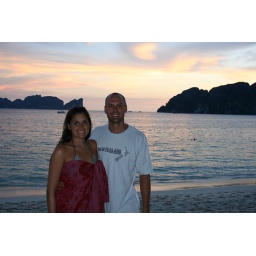
Taken at dinner, yes the chairs and table were in the sand! Ko Phi Phi